Mural (Julie Mehretu)

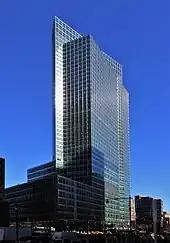
A view of the Goldman Sachs global headquarters 200 West Street in Lower Manhattan where Mehretu's "Mural" is installed

In 2007, the American investment bank Goldman Sachs sought art commissions for two sites of the lobby of its new corporate headquarters at 200 West Street in Lower Manhattan. The company wanted to select two artists, one of whom would create a work for the front lobby facing West Street with the other one given the space of the back lobby. Julie Mehretu submitted a proposal for a large-scale painting simply titled "Mural" inspired by the history of capitalism and incorporating the use of diverse abstract forms.